Margaret II, Countess of Hainaut

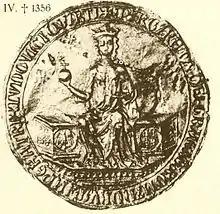
Seal of Empress Margaret

Margaret II of Avesnes (1311 – 23 June 1356) was Countess of Hainaut and Countess of Holland (as Margaret I) from 1345 to 1356. She was Holy Roman Empress and Queen of Germany by marriage to Holy Roman Emperor Louis IV the Bavarian.